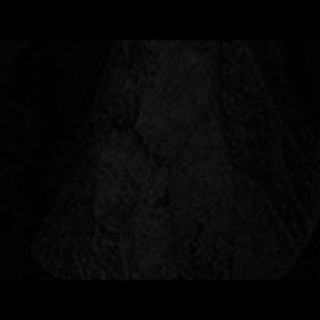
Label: cotton_aphids